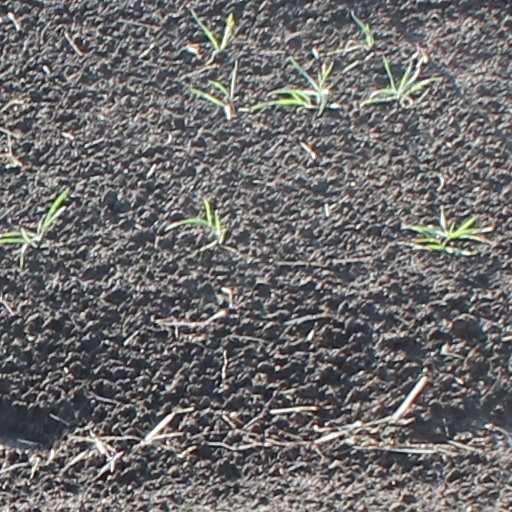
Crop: wheat